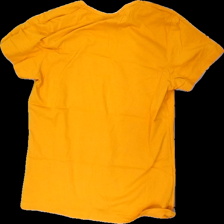
View: back
Type: T-shirt
Category: Unisex
Brand: Not in the list
Brand text on label: South West
Colors: Orange
Material: 100% cotton
Cut: Regular, C-collar
Size: XXL
Season: All
Price range: 50-100
Recommended usage: Reuse